Will Ospreay

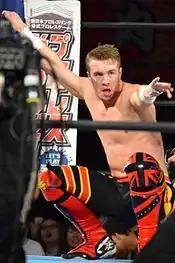
Ospreay at the 2016 Best of the Super Juniors tournament

The following month, Ospreay entered the 2016 Best of the Super Juniors tournament. On 27 May, Ospreay faced Ricochet in the tournament in a match, which received widespread attention in the professional wrestling world. William Regal praised the match. Vader, however, compared the match to a "gymnastics routine". Ospreay won his block in the tournament with a record of four wins and three losses, advancing to the finals. On 7 June, Ospreay defeated Ryusuke Taguchi in the finals to win the 2016 Best of the Super Juniors, becoming the youngest winner in the history of the tournament as well as the first English and the fifth "gaijin" wrestler to win tournament. Following the win, Ospreay was granted another shot at the IWGP Junior Heavyweight Championship, but was again defeated by Kushida on 19 June at Dominion 6.19 in Osaka-jo Hall.